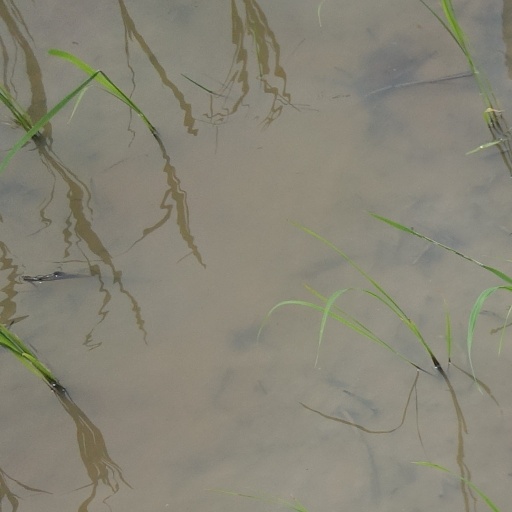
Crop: rice